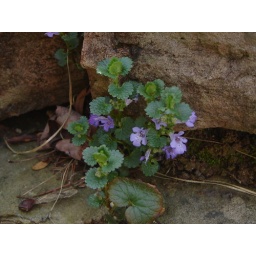
little flowers in my rock wall